History of Wuhan

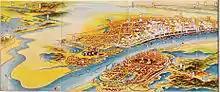

Li Zongren's first victories as a Nationalist general were in Hunan, where he defeated rival warlord Wu Peifu in two successive battles and captured the provincial capital, Wuhan, in 1926. With the northern extension of the Northern Expedition, the center of the Great Revolution shifted from the Pearl River basin to the Yangtze River basin. On November 26, the KMT Central Political Committee decided to move the capital from Guangzhou to Wuhan. In middle December, most of the KMT central executive commissioners and national government commissioners arrived in Wuhan, set up the temporary joint conference of central executive commissioners and National Government commissioners, performed the top functions of central party headquarters and National Government, declared they would work in Wuhan on January 1, 1927, and decided to combine the towns of Wuchang, Hankou, and Hanyang into Wuhan City, called "Capital District". The national government was in the Nanyang Building in Hankou, while the central party headquarters and other organizations chose their locations in Hankou or Wuchang. In March 1927, Mao Zedong appeared at the Third Plenum of the KMT Central Executive Committee in Wuhan, which sought to strip General Chiang of his power by appointing Wang Jingwei leader. The first phase of the Northern Expedition was interrupted by the political split in the Kuomintang following the formation of the Nanjing faction in April 1927 against the existing faction in Wuhan. Members of the Chinese Communist Party, who had survived the April 12 massacre, met at Wuhan and re-elected Chen Duxiu (Ch'en Tu-hsiu) as the Party's Secretary General. The split was partially motivated by the purge of the Communists within the party, which marked the end of the First United Front, and Chiang Kai-shek briefly stepped down as the commander of the National Revolutionary Army.